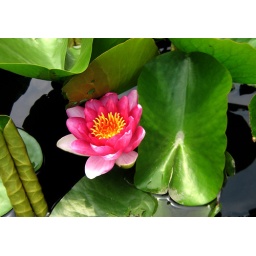
Pink and yellow water lily sitting in a mesh of leaves. Lily pond at PepsiCo, Purchase, Ny